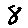
Label: 8